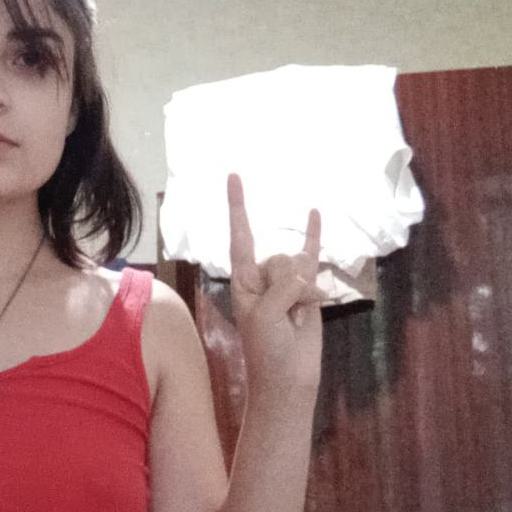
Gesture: rock